Jesus son of Damneus

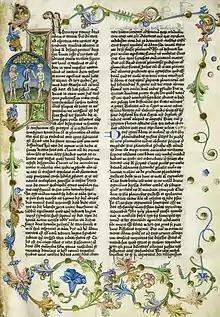
A page from a 1466 copy of "Antiquities of the Jews"

Jesus son of Damneus (Greek: Ἰησοῦς του Δαμναίου, Hebrew: ישוע בן דמנאי, "Yeshua` ben Damnai") was a Herodian-era High Priest of Judaea in Jerusalem, Iudaea Province.